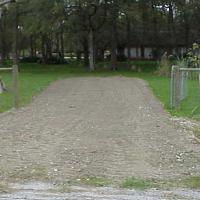
Weather: cloudy or overcast